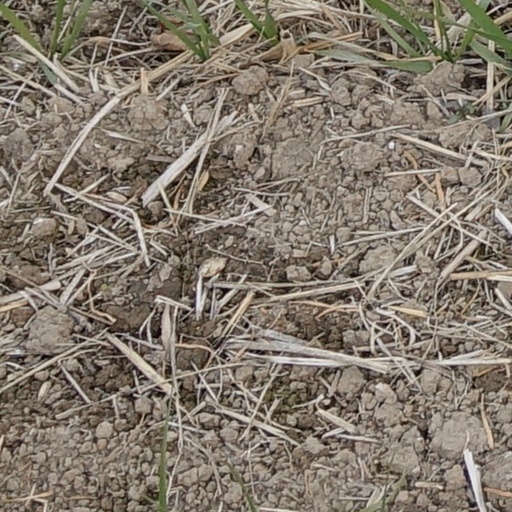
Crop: wheat